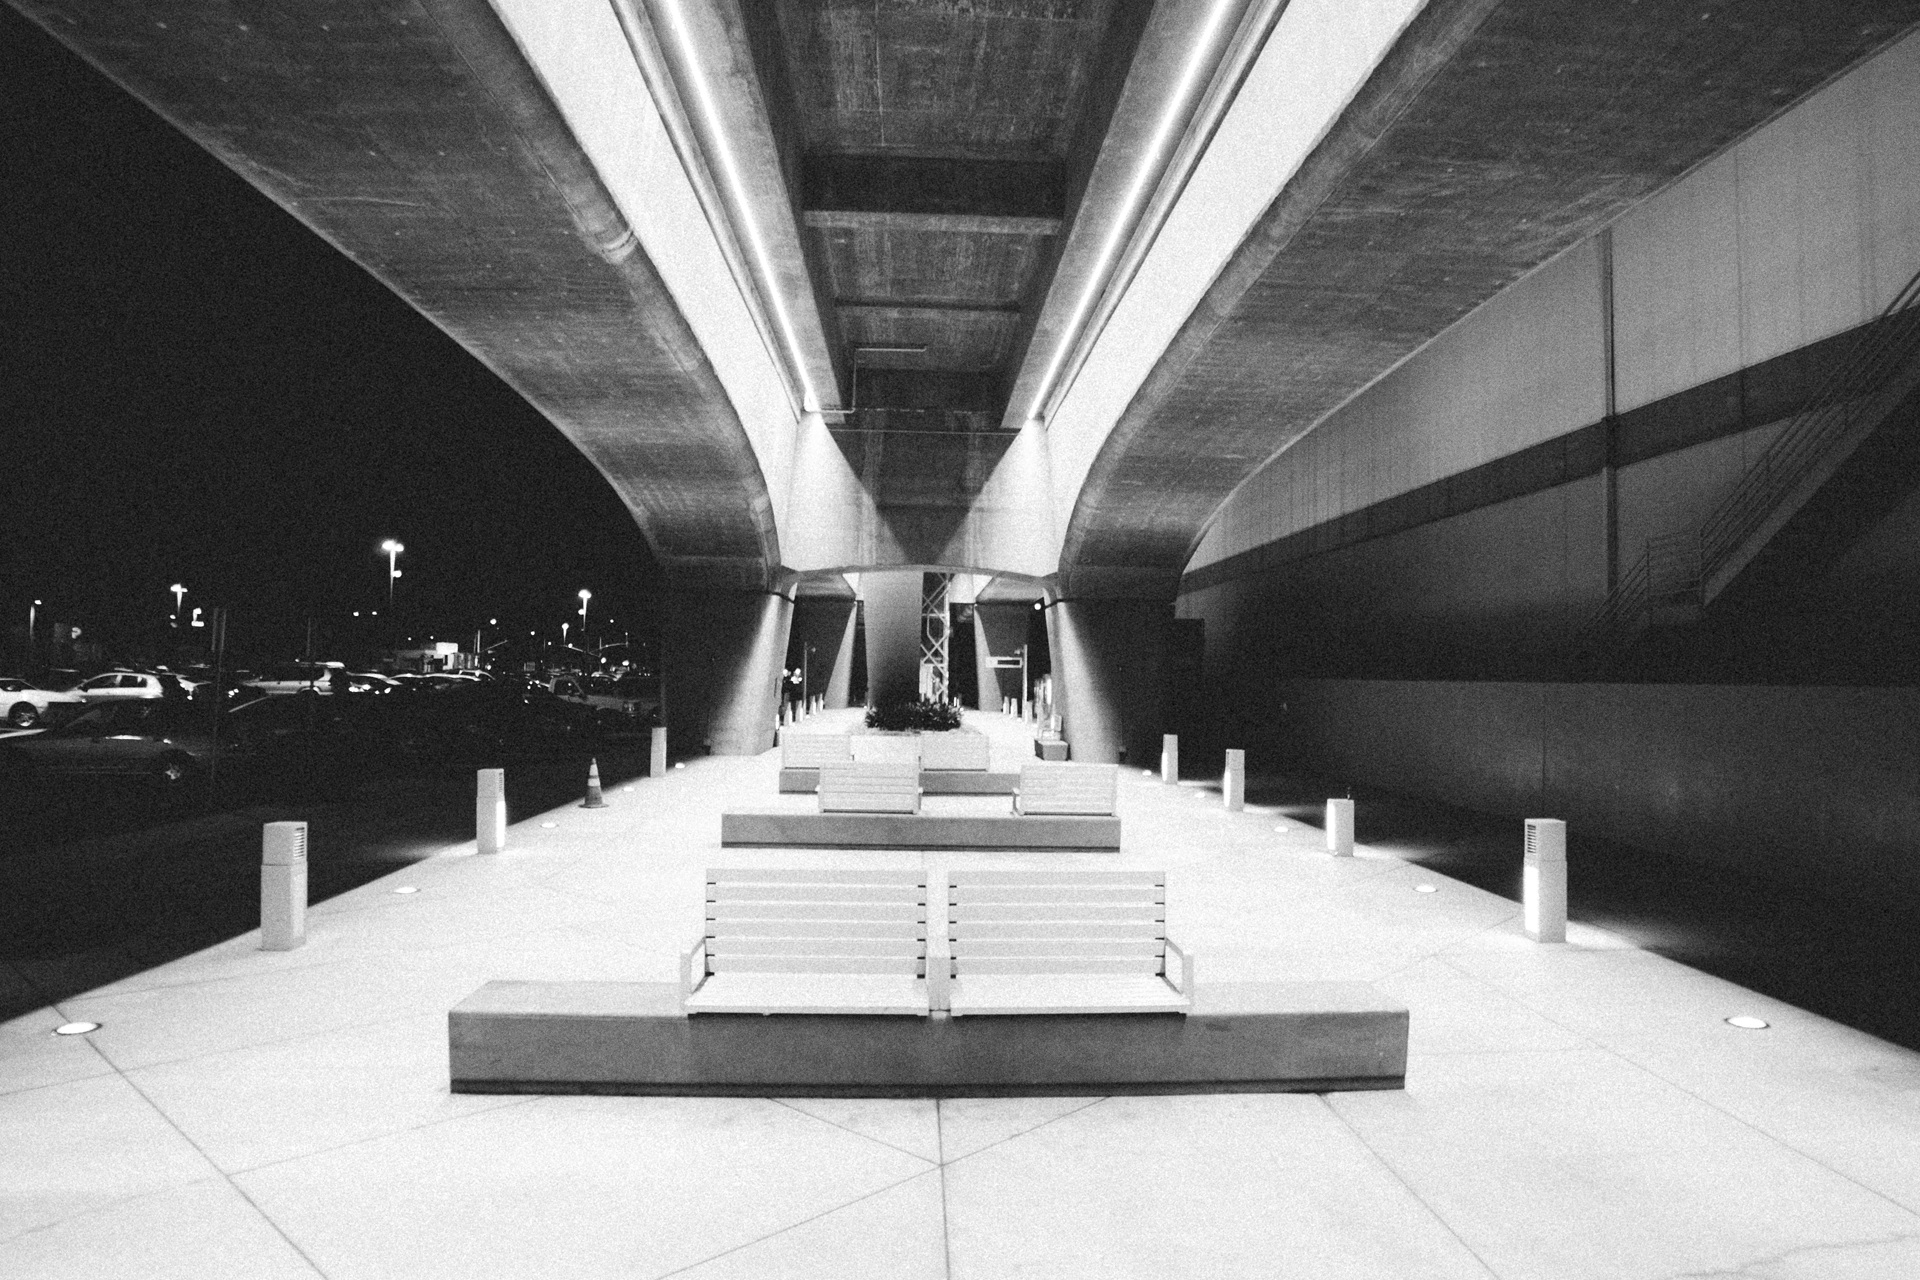
black and white, architecture, night, city, evening, monochrome, lights, symmetry, benches, monochrome photography